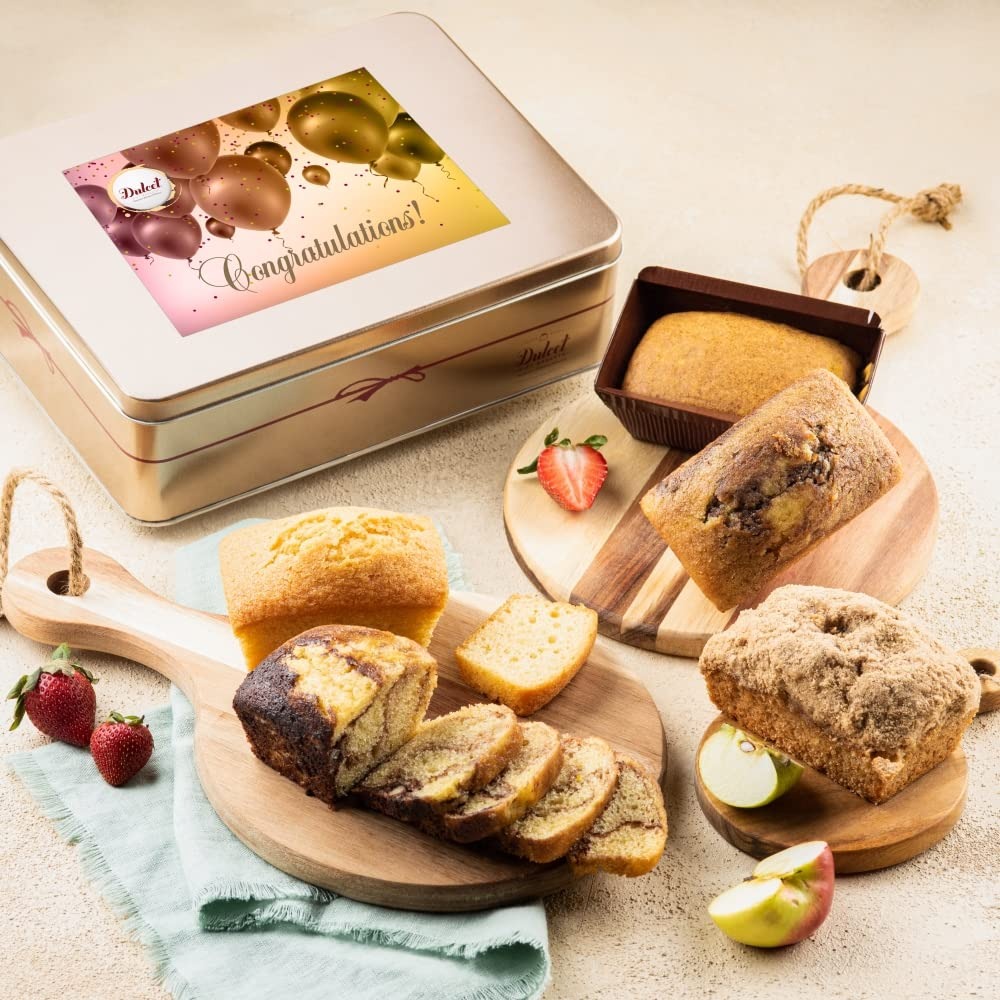
Item Name: Congratulations Gift Baskets, Gourmet Cake Gift Baskets For Women Men Family College Students and Office Gatherings Food Gifts By Dulcet Gift Baskets
Bullet Point 1: CONGRATULATIONS GIFT BASKETS - IT'S TIME TO PARTY! Help them celebrate their special day! Simply open your Dulcet box and allow yourself to be whisked away on a heavenly adventure: Package includes: 2 Marble Loaves, 1 Apple Loaf, 1 Traditional Loaf, and 1 Pumpkin Loaf.
Bullet Point 2: CONGRATULATING YOUR LOVED ONES HAS NEVER BEEN EASIER: Congratulate your friends, family members or coworkers on any special day with this beautiful gift basket filled with mouthwatering sweet treats! Perfect for congratulating any of your dear ones on an Engagement, Wedding, Anniversary, a New Baby or even on a New Home, Promotions, Graduations, Retirements or any other accomplishment. After all, there is always room for delicious tin box of chewy, soft, gooey chocolaty baked creations! 5 Counts
Bullet Point 3: ENJOY THE SUPERB TASTE OF GOURMET BAKED DELICACIES: Our decadent cookies are packaged individually and come in a beautiful, deluxe tin box that keeps them fresh for longer. Its charming, rustic design completes this wonderful gift by adding a delightful Congratulation message. The tin box is reusable, so you can use it to store your own yummy goodies!
Bullet Point 4: FRESHNESS: Our goal is to bring you the very best in quality and design. Each Dulcet pastry is individually wrapped to ensure the utmost freshness. All of our amazing pastries are Kosher- OU D Certified. We have the right to change Products and Flavors upon availability for equal valued products.
Bullet Point 5: SATISFACTION: We love our gift basket so much, and we’re sure you will feel the same. If for any reason, you or your recipient aren’t fully satisfied with our products, we’ll be there for you! What are you waiting for?
Product Description: IT'S TIME TO PARTY! Help them celebrate their special day! Simply open your Dulcet box and allow yourself to be whisked away on a heavenly adventure: Package includes: 2 Marble Loaves, 1 Apple Loaf, 1 Traditional Loaf, and 1 Pumpkin Loaf. Congratulate your friends, family members or coworkers on any special day with this beautiful gift basket filled with mouthwatering sweet treats! Perfect for congratulating any of your dear ones on an Engagement, Wedding, Anniversary, a New Baby or even on a New Home, Promotions, Graduations, Retirements or any other accomplishment. After all, there is always room for delicious tin box of chewy, soft, gooey chocolaty baked creations!
Value: 1.0
Unit: Count

Price: 59.99